Coital alignment technique

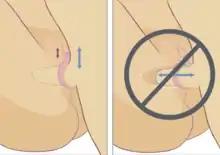
Coital alignment technique

The coital alignment technique sex position is used primarily as a variant of the missionary position and is designed to maximize clitoral stimulation during sexual intercourse. This is achieved by combining the "riding high" variation of the missionary position with pressure-counterpressure movements performed by each partner in rhythm with coitus.